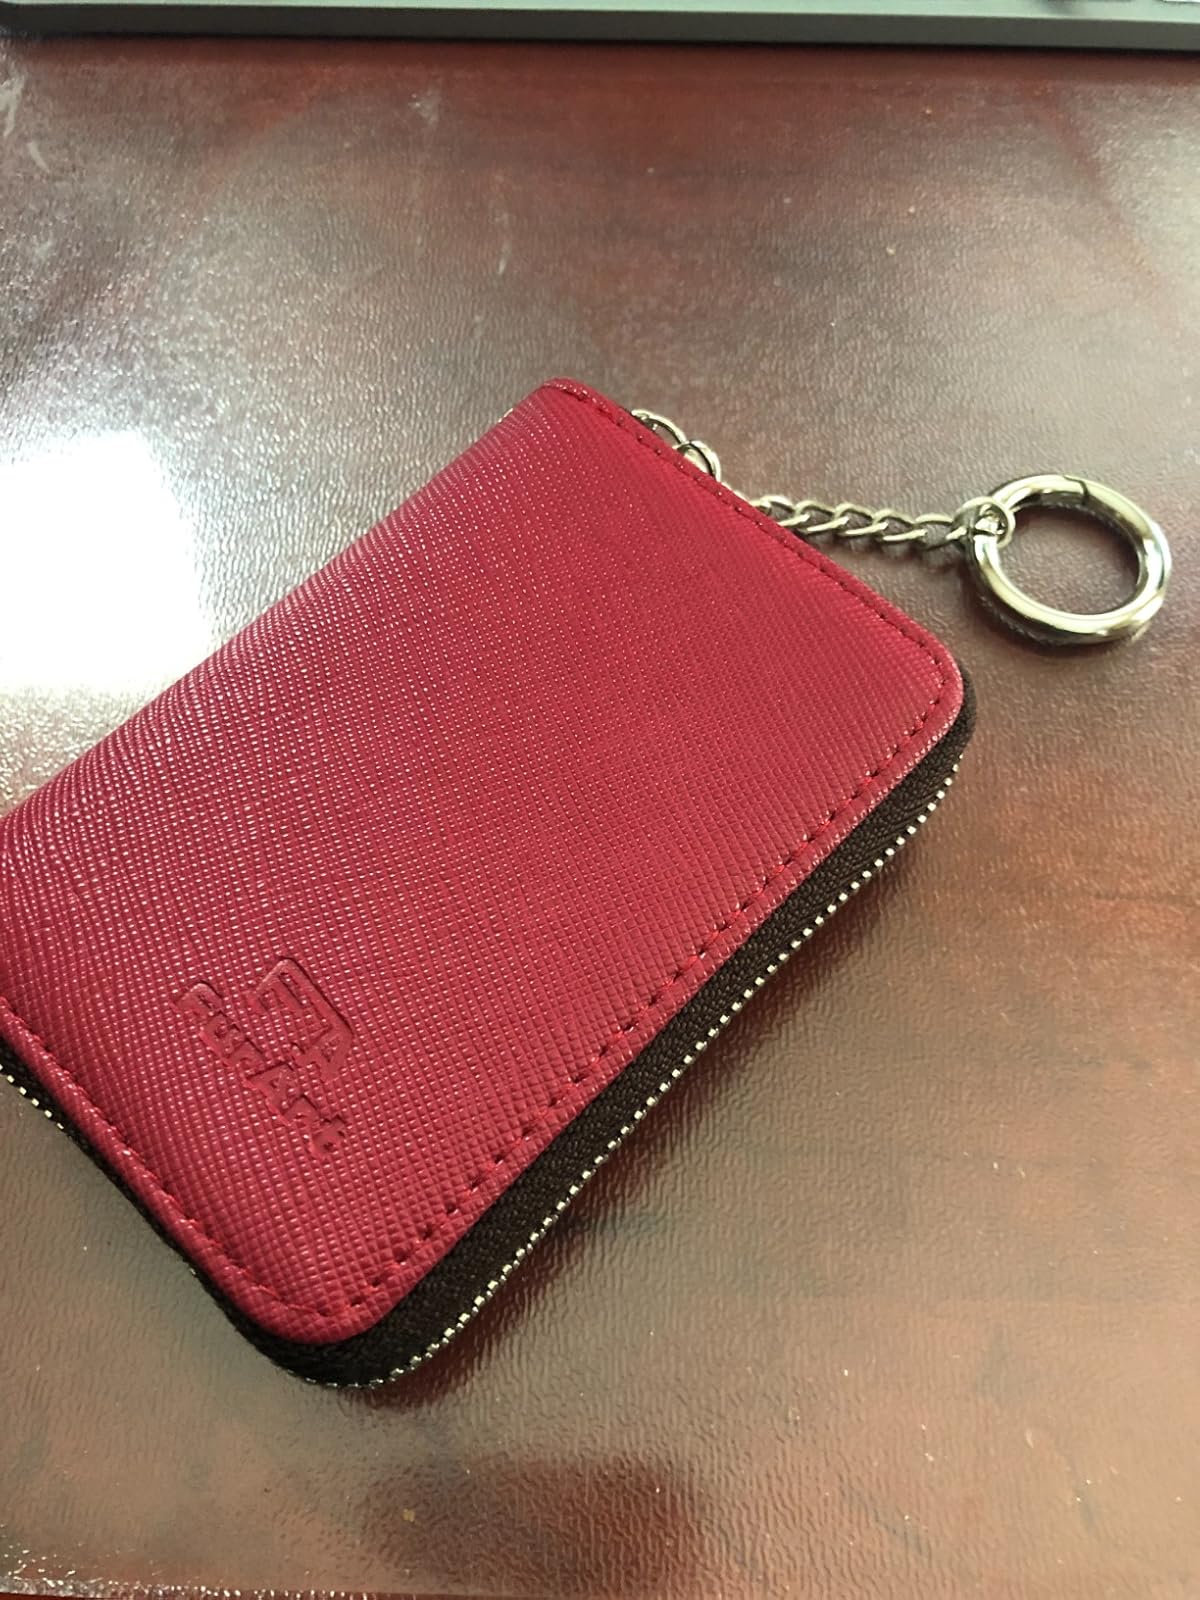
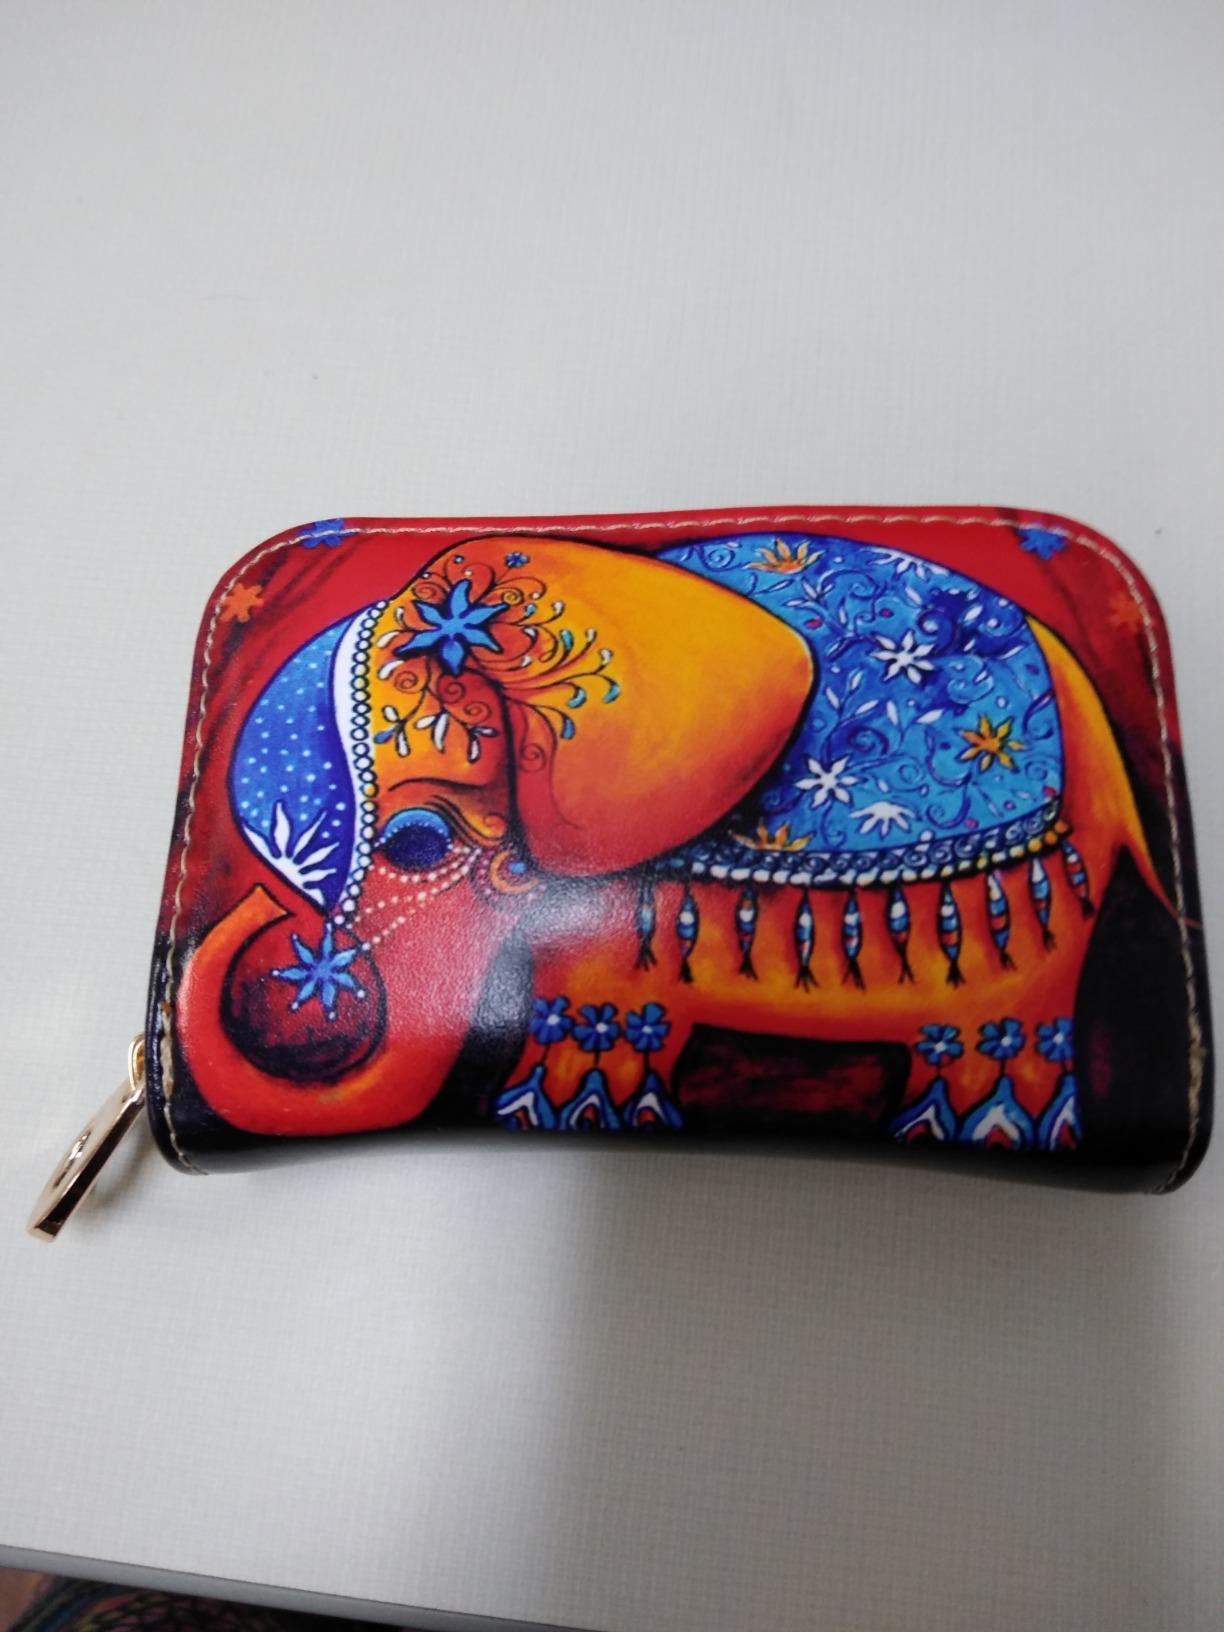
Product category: accessories_keychain
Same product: no